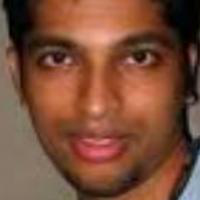
Age group: age 11-20